Sandra Escacena

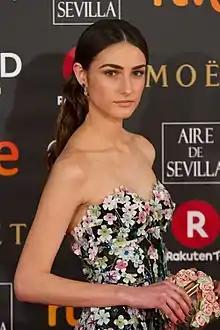
Escacena at the 2018 Goya Awards

Sandra Escacena (born 30 March 2001) is a Spanish actress, known for her starring role in the movie "Veronica", a 2017 Spanish horror thriller film directed by Paco Plaza.